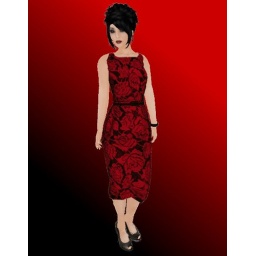
Me in the Ivalde Katherine dress in red